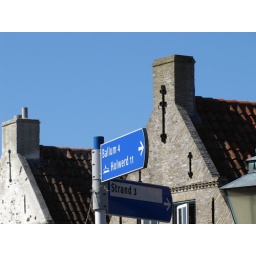
A street sign in Hollum with two of those old houses in the backround.